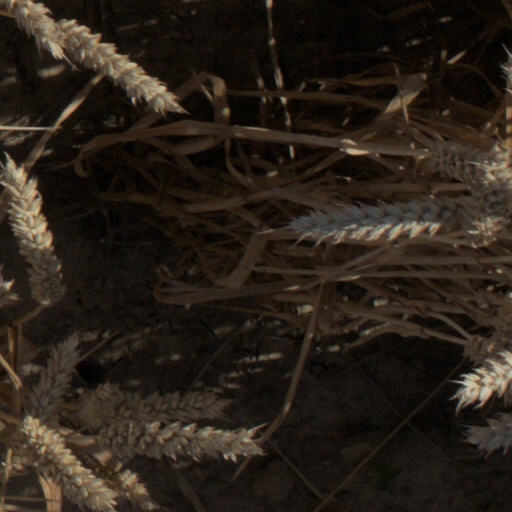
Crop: wheat